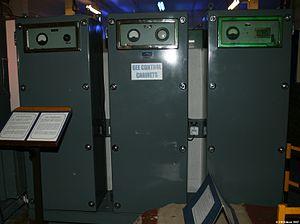
Le GEE était un système de radionavigation britannique utilisé par la Royal Air Force au cours de la Seconde Guerre mondiale. Le GEE a été conçu pour améliorer la précision de la navigation des avions ce qui a permis d'augmenter l'efficacité des raids d'Avro Lancasters et de différents autres bombardiers.